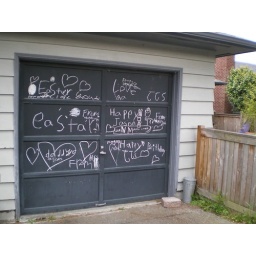
I think the adults in this house painted their garage door with blackboard paint, and I think this is awesome.